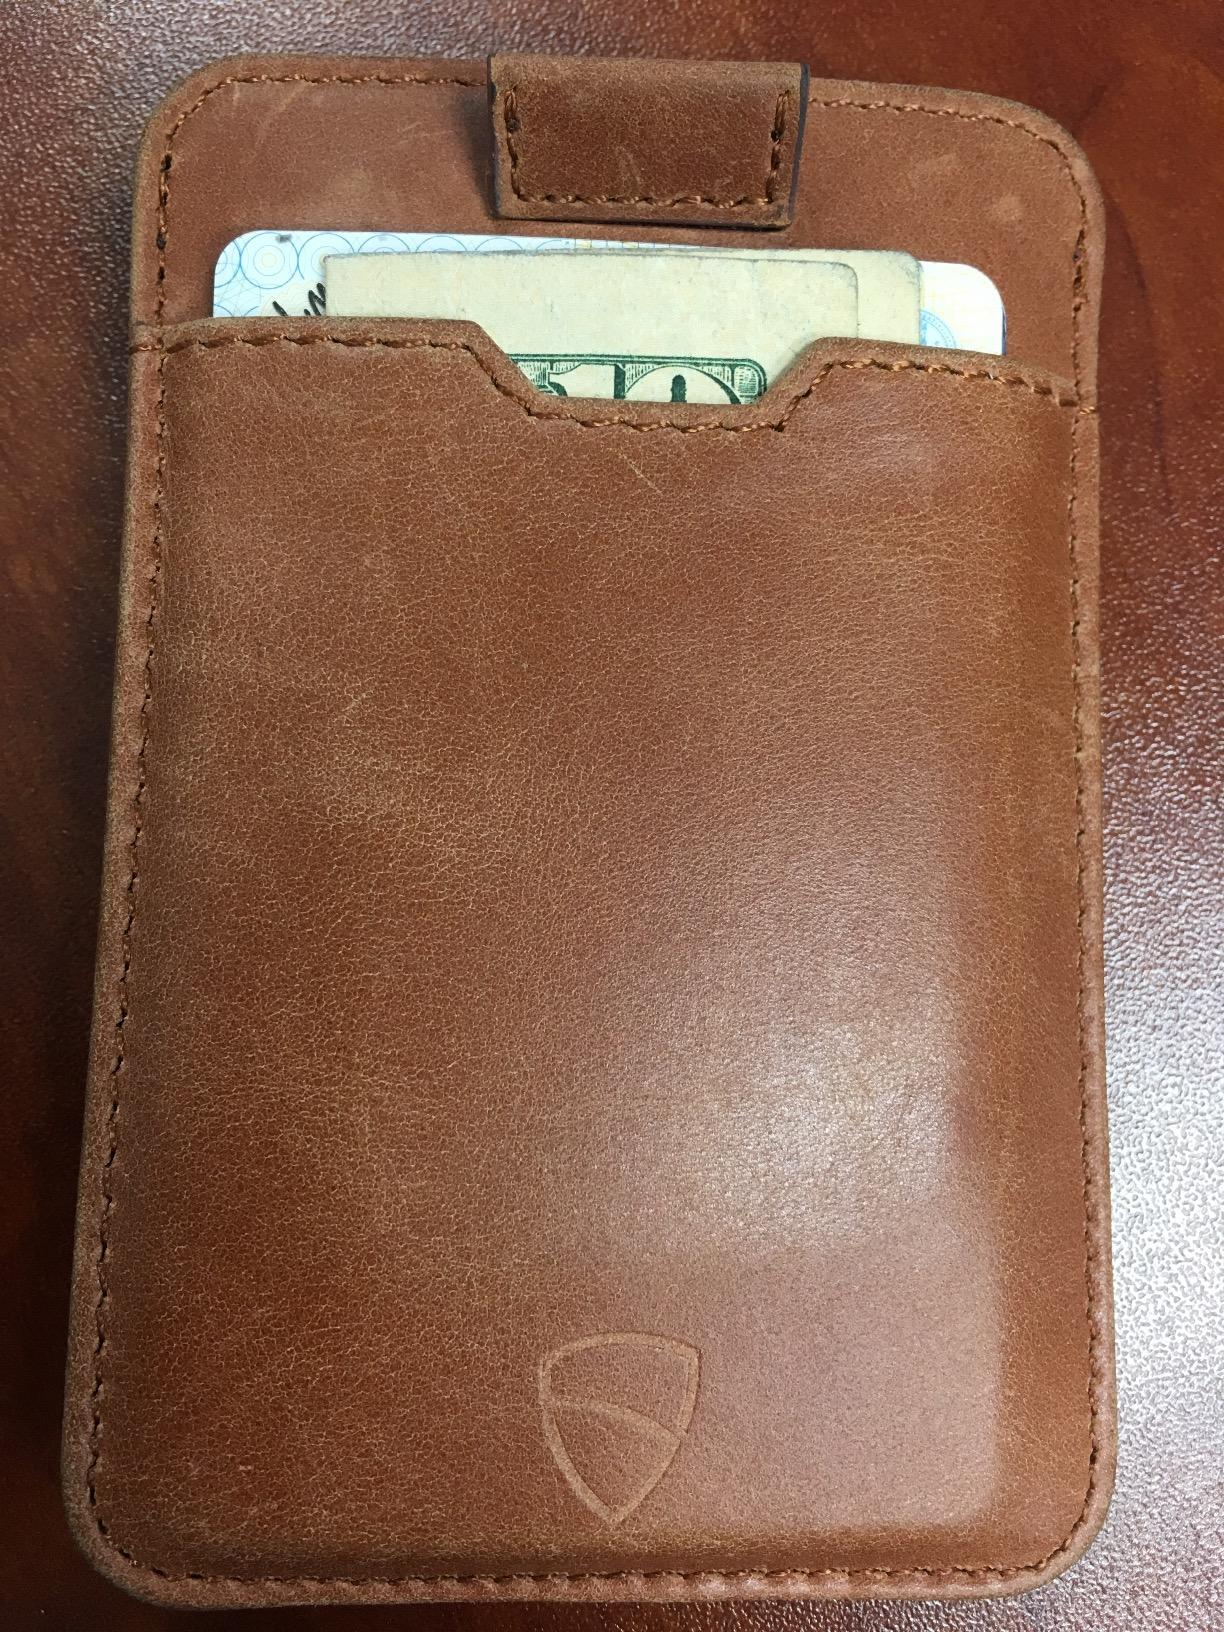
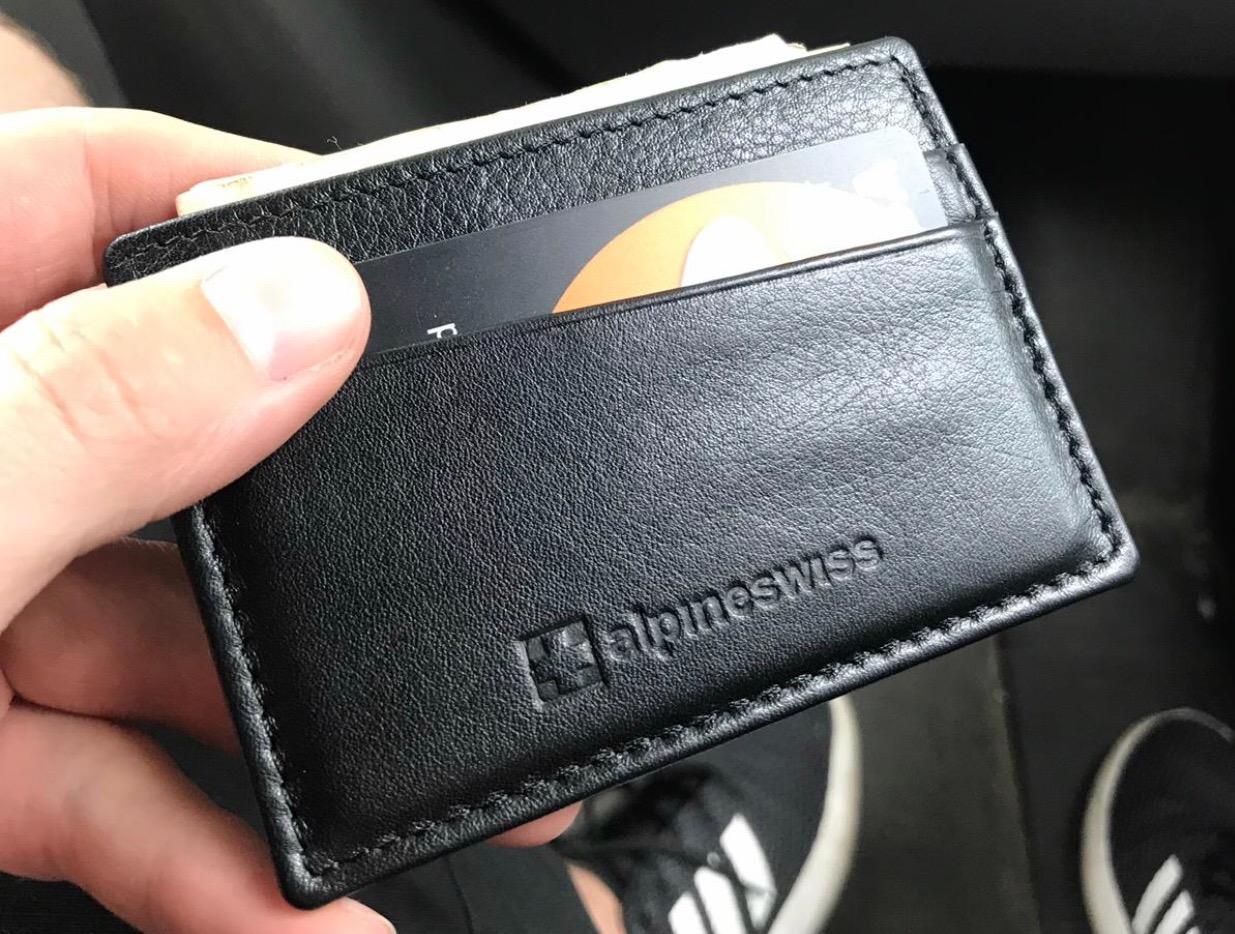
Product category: accessories_wallet
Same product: no